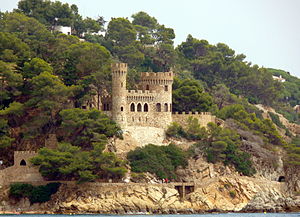
Lloret de Mar / Galleri
Lloret de Mar er en kystby i Catalonien i det østlige Spanien. Den ligger ud til Middelhavet tæt på Blanes og Tossa de Mar og ligger 75 kilometer fra Barcelona.